Lisa Winter

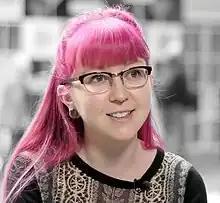
Winter in 2017

Lisa Winter (born ) is an American engineer, roboticist, and television personality. She is best known for her work on the television series "BattleBots", where she competed with numerous robots and is currently a judge.